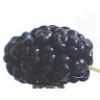
Label: mulberry